1900 British Columbia general election

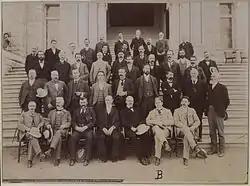
Members of the Legislature of British Columbia, 1900

The 1900 British Columbia general election was held in 1900. It was held to elect members of the Legislative Assembly of British Columbia. The election was called on April 24, 1900, and held on June 9, 1900. The new legislature met for the first time on July 19, 1900.